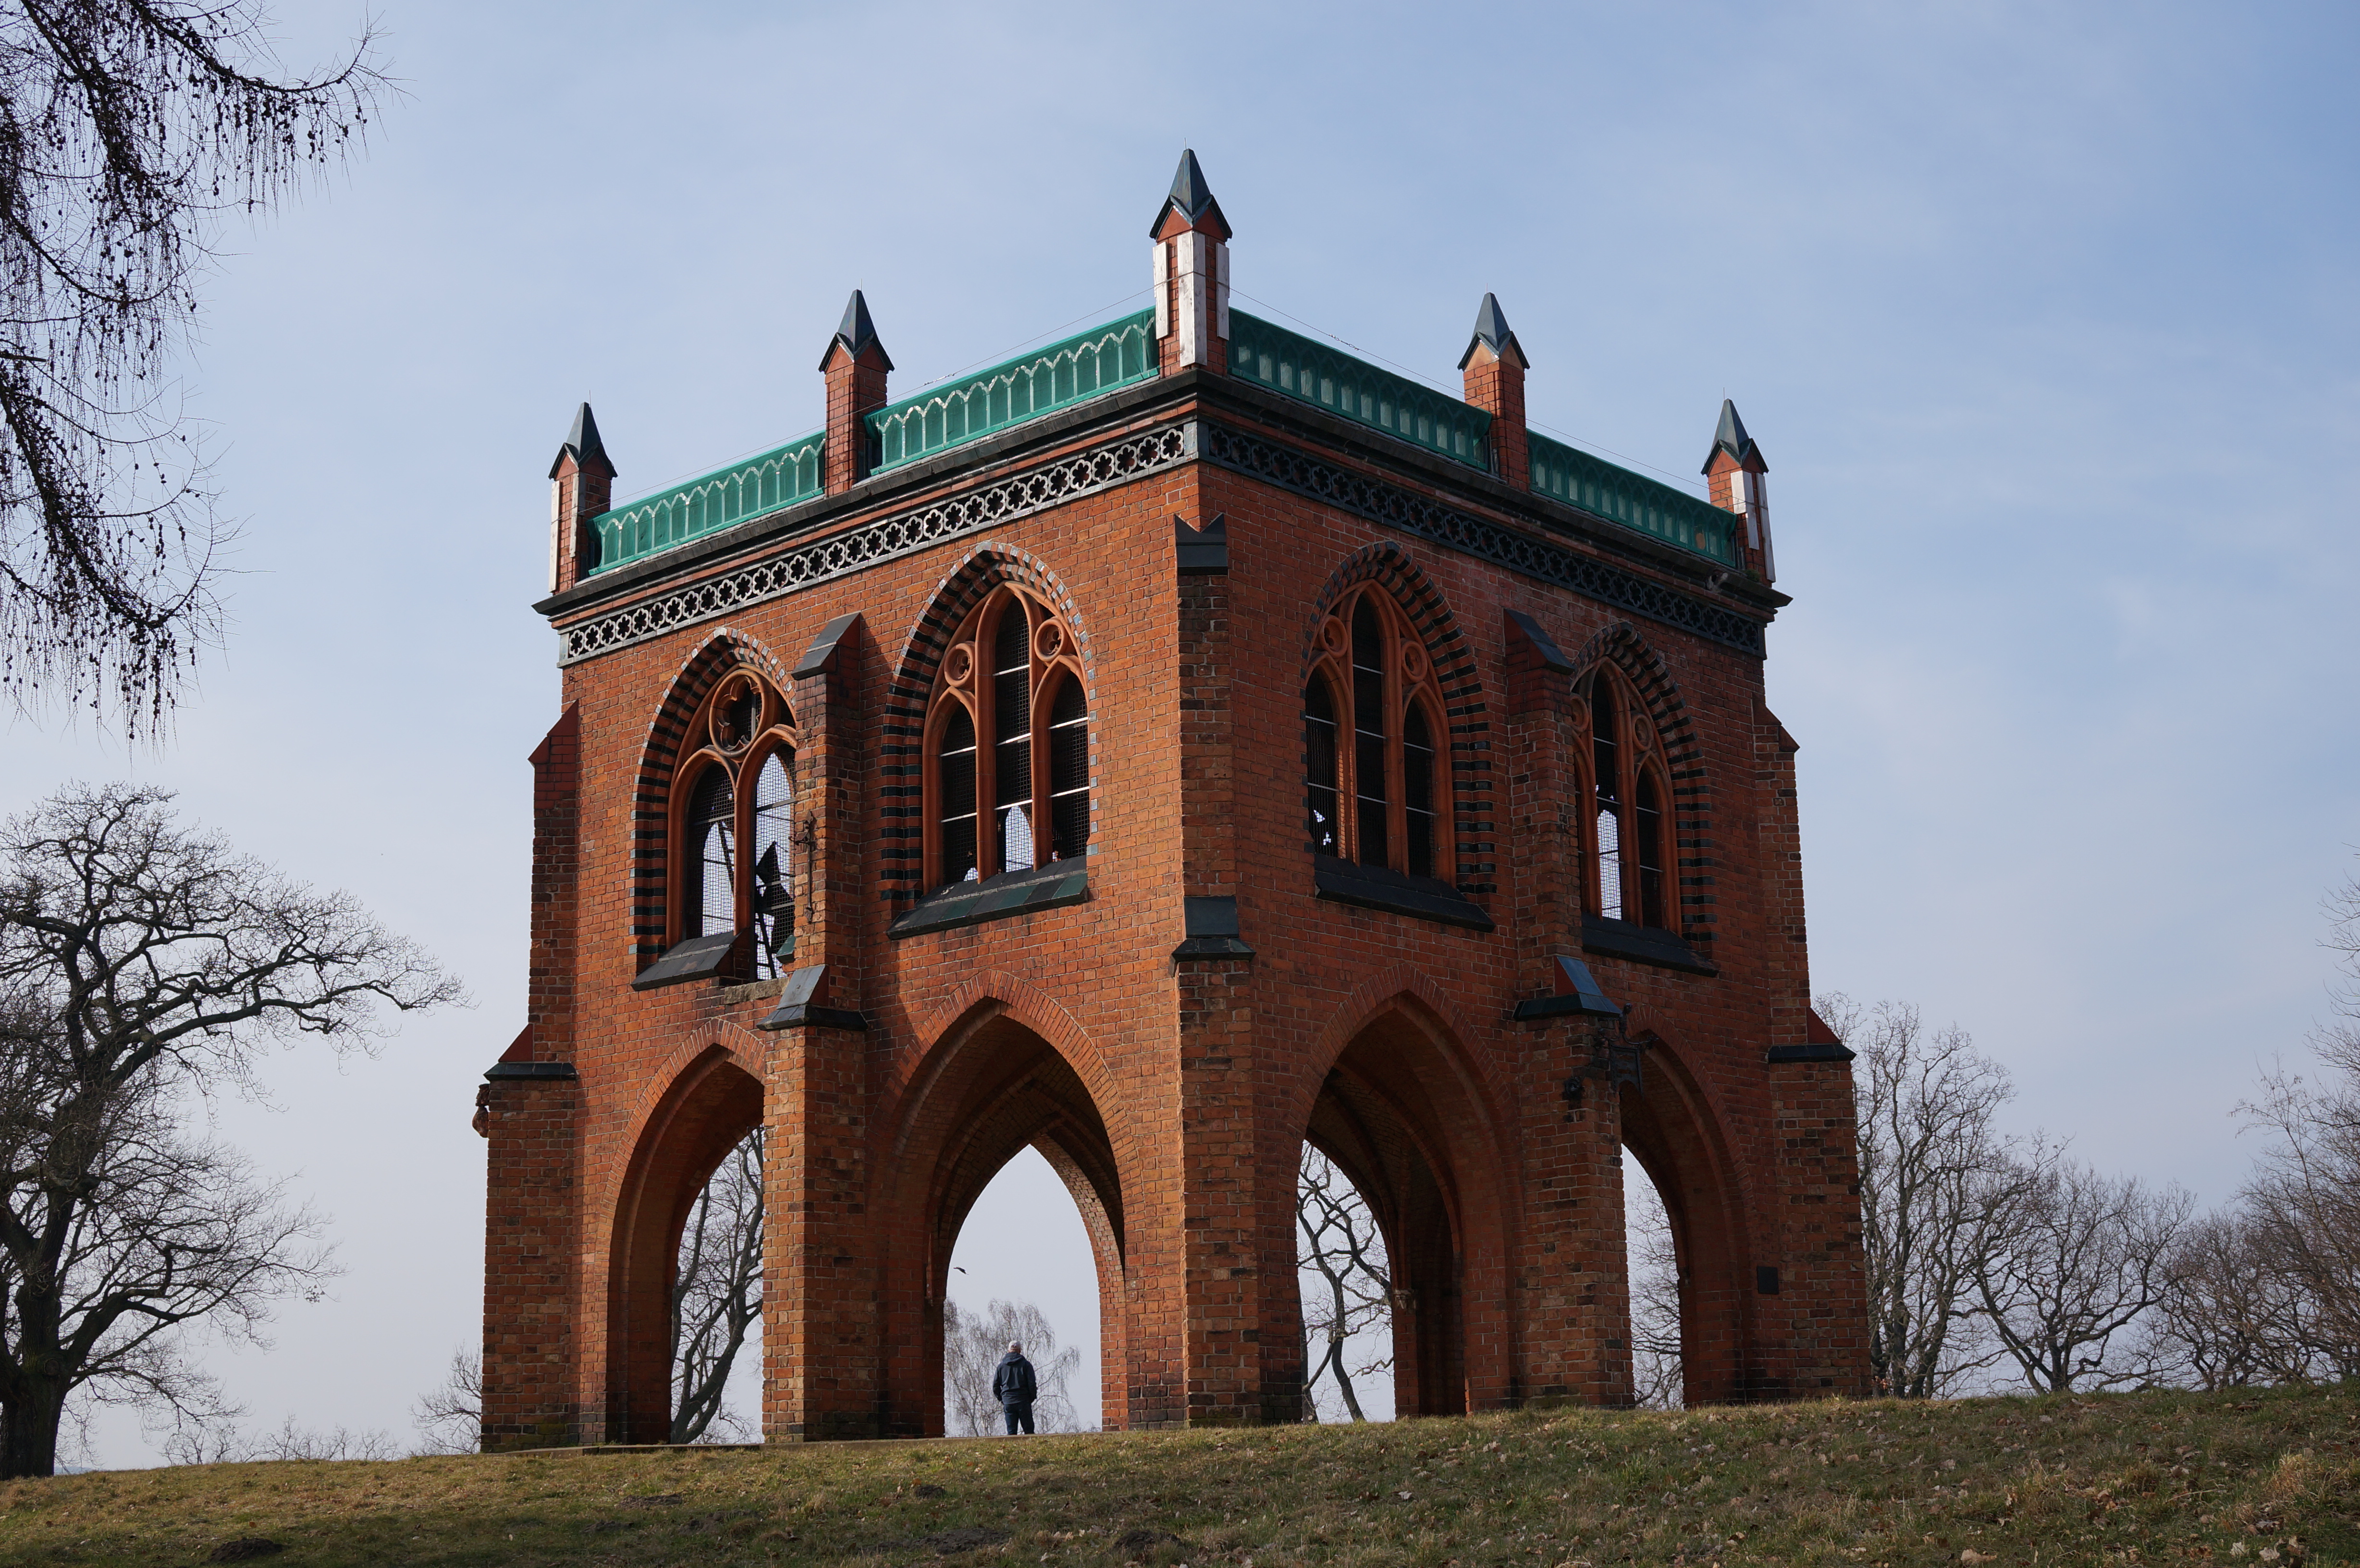
architecture, building, chateau, arch, tower, landmark, church, chapel, place of worship, 2014, monastery, germany, deutschland, sony, sigma, estate, nex, nex6, potsdam, brandenburg, lenstagged, steffenzahn, 30mm, sigma30mm28exdn, sigma30mmf28, sigma30mmf28dn, sigma30mm, spanish missions in california